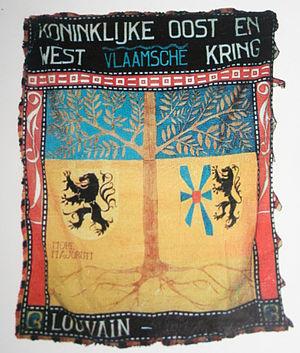
Le Koninklijke Oost- en Westvlaamsche Kring est une association estudiantine bilingue et apolitique de Louvain, fondée le 22 novembre 1922. Cet ordre est aussi nommé « la Vla-Vla » et est traduit en français « Association Royale Universitaire des deux Flandres ».